Timeline of Mozart's Requiem

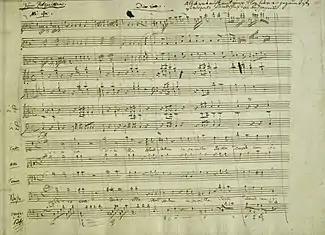
Autograph score of "Dies irae"

The composition of Mozart's unfinished Requiem, K. 626, his last work, is surrounded by the following events.